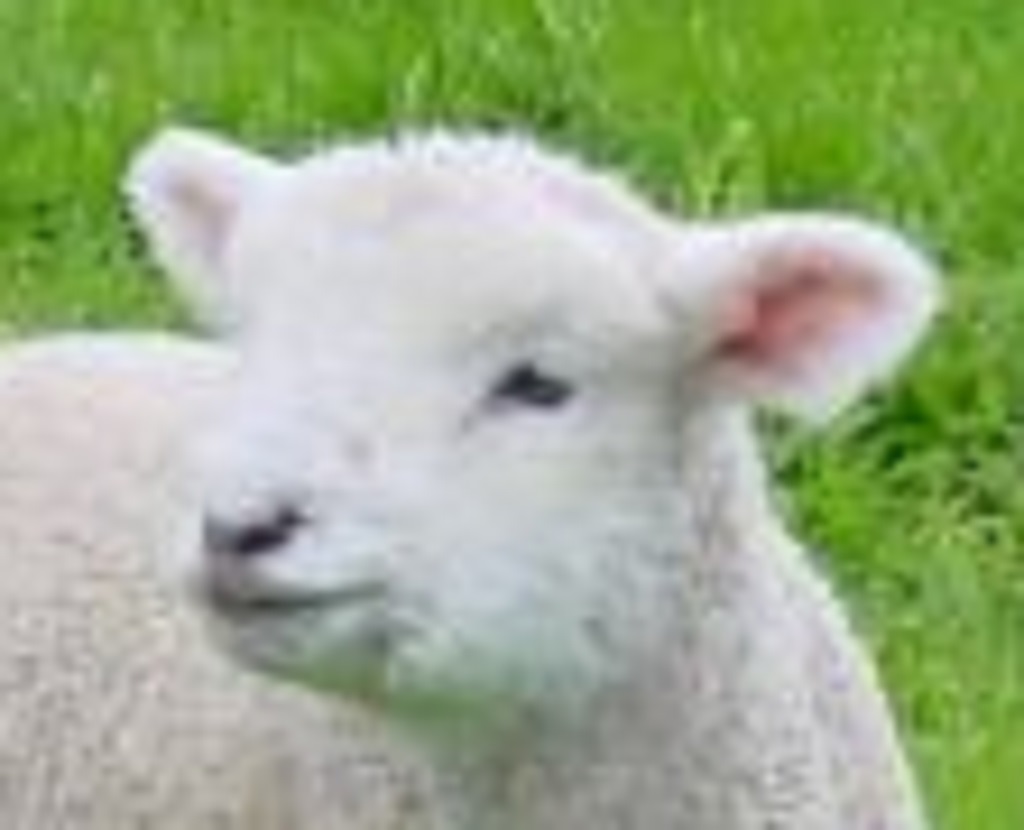
Label: no pain